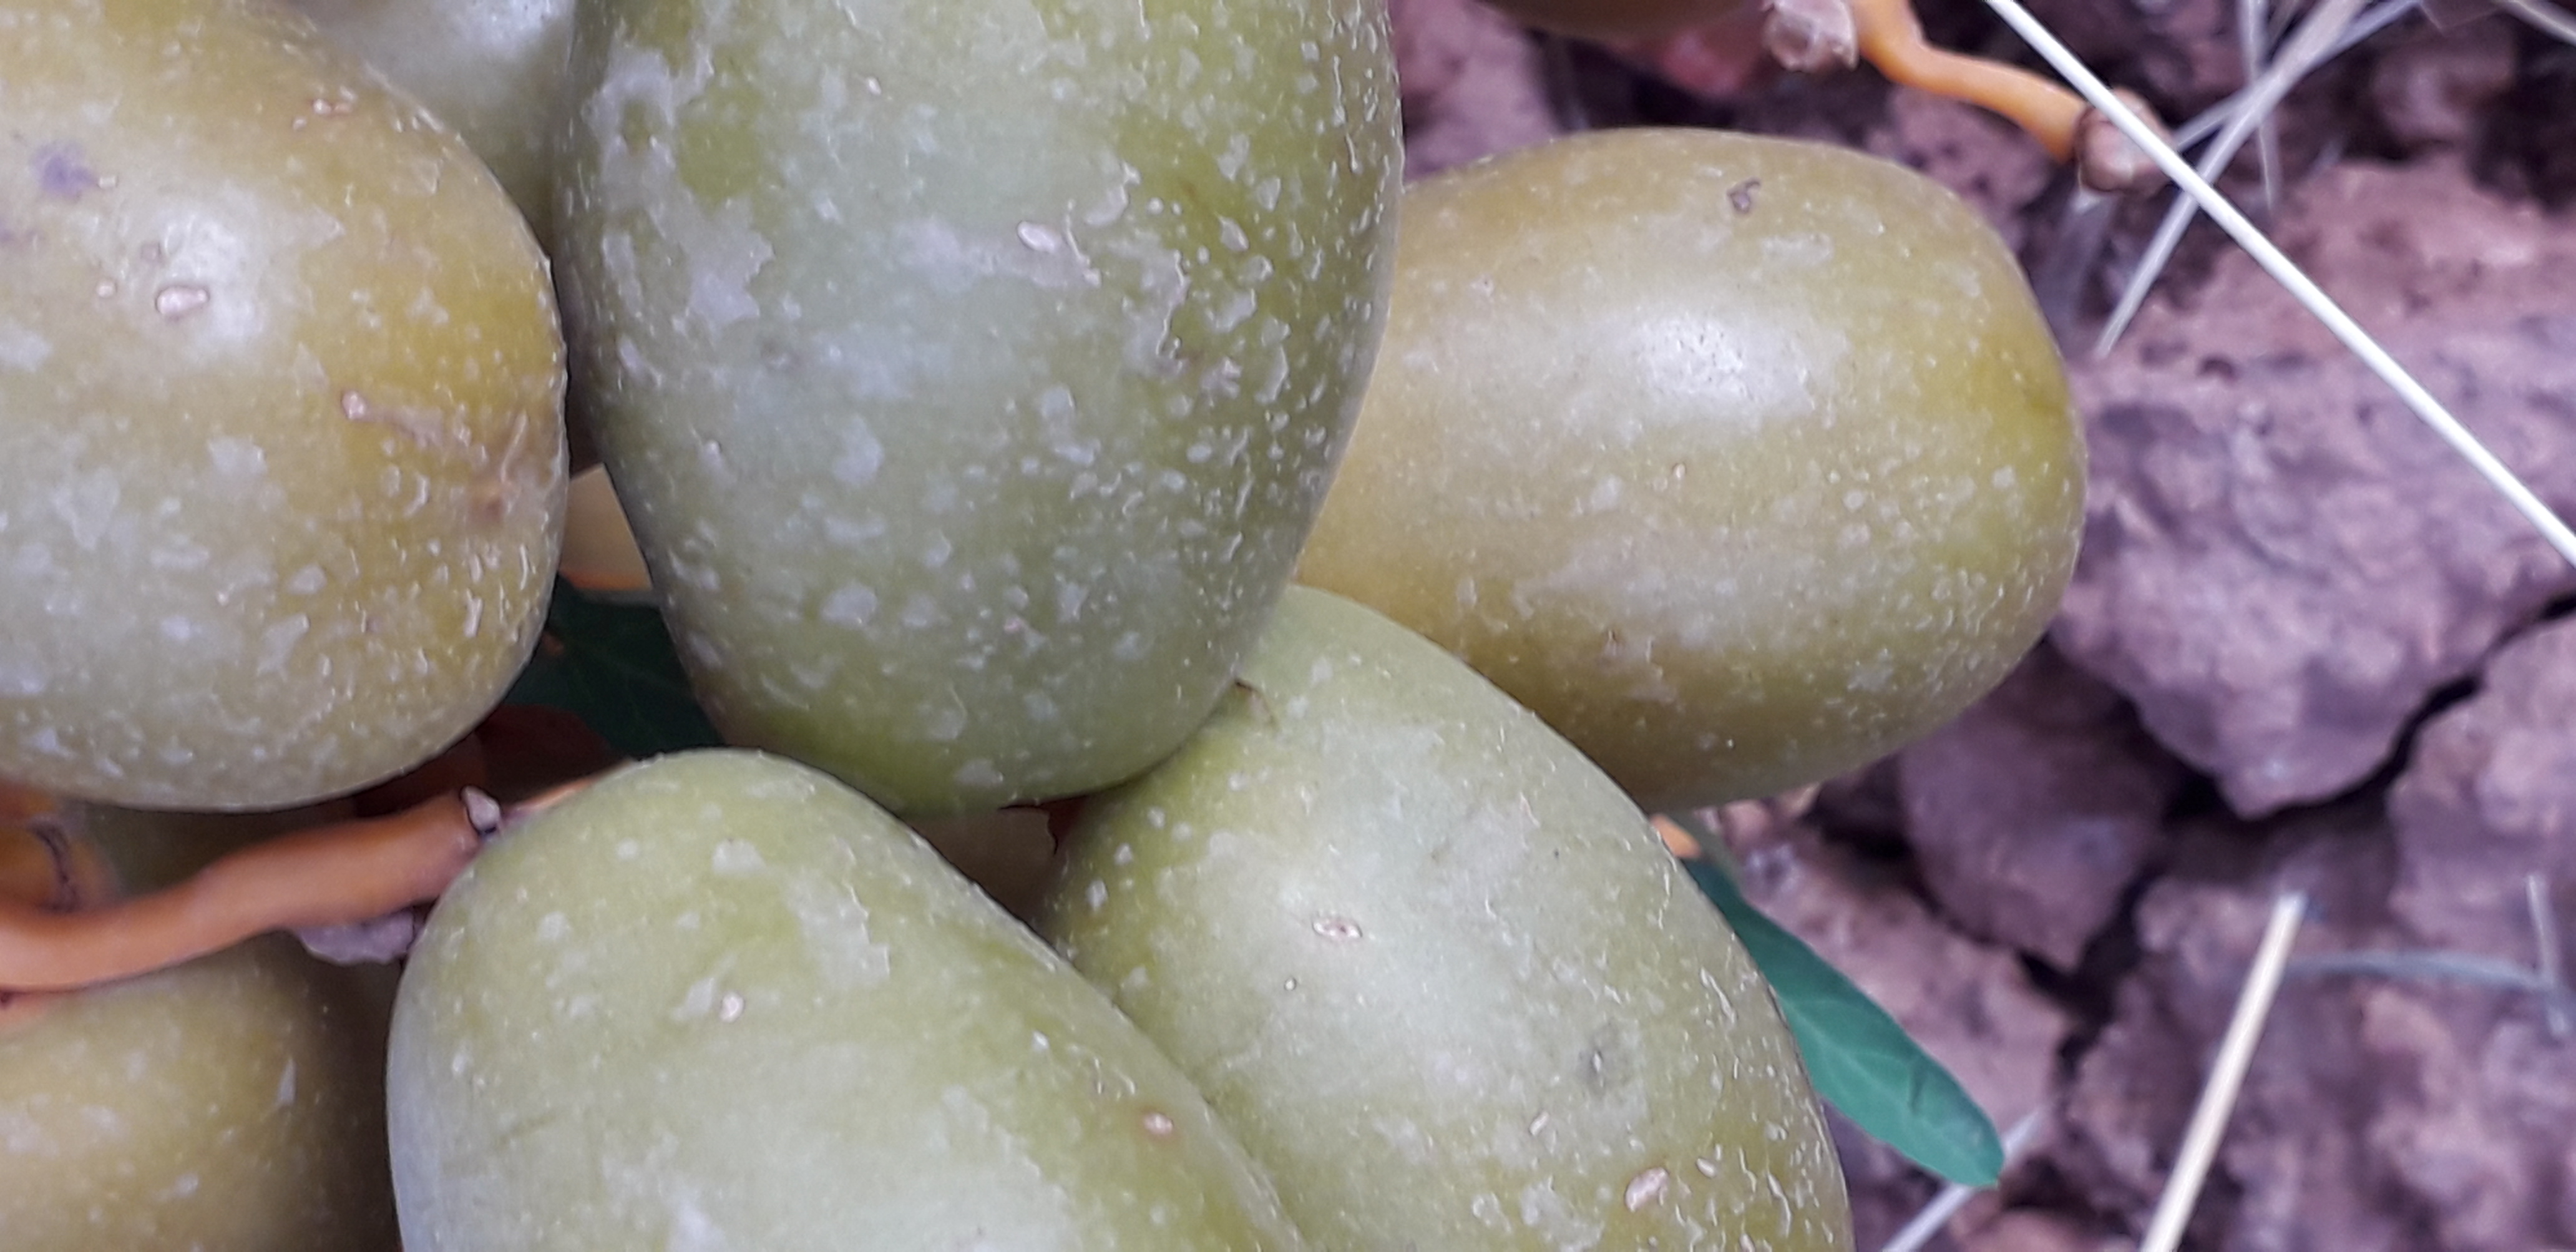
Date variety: Boufagous